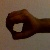
The image shows a hand gesture representing the number 0 in Indian Sign Language.